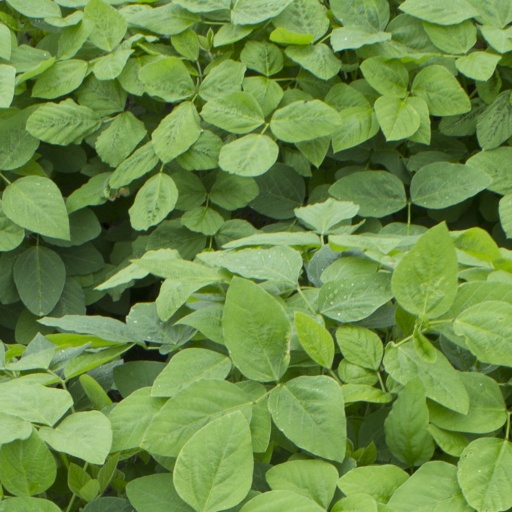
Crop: soybean